Jagiellonian dynasty

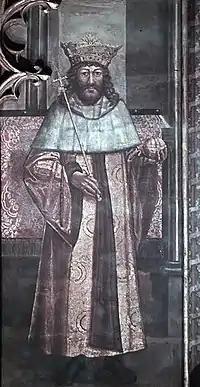
Ladislaus II Jagiellon (1456–1516), King of Bohemia and Hungary

The Polish "Golden Age", the period of the reigns of Sigismund I and Sigismund II, the last two Jagiellonian kings, or more generally the 16th century, is most often identified with the rise of the culture of Polish Renaissance. The cultural flowering had its material base in the prosperity of the elites, both the landed nobility and urban patriciate at such centers as Kraków and Gdańsk. As was the case with other European nations, the Renaissance inspiration came in the first place from Italy, a process accelerated to some degree by the marriage of Sigismund I to Bona Sforza. Many Poles traveled to Italy to study and to learn its culture. As imitating Italian ways became very trendy (the royal courts of the two kings provided the leadership and example for everybody else), many Italian artists and thinkers were coming to Poland, some settling and working there for many years. While the pioneering Polish humanists, greatly influenced by Erasmus of Rotterdam, accomplished the preliminary assimilation of the antiquity culture, the generation that followed was able to put greater emphasis on the development of native elements, and because of its social diversity, advanced the process of national integration. The Academy of Kraków and Sigismund II possessed well-stocked libraries; smaller collections were increasingly common at noble courts, schools and the households of townspeople. Illiteracy levels were falling, as by the end of the 16th century almost every parish ran a school.